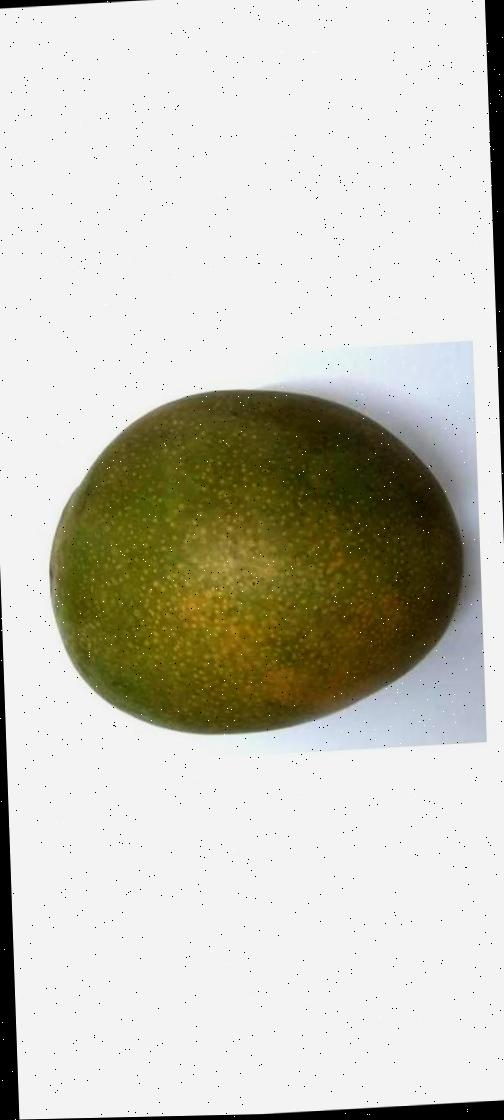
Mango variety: Bari-4